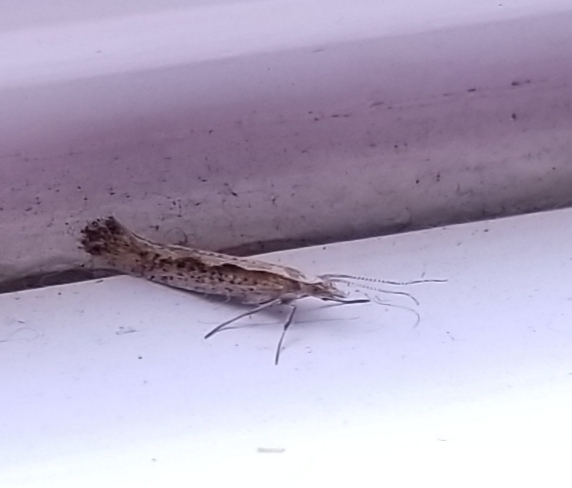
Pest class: diamondback_moth